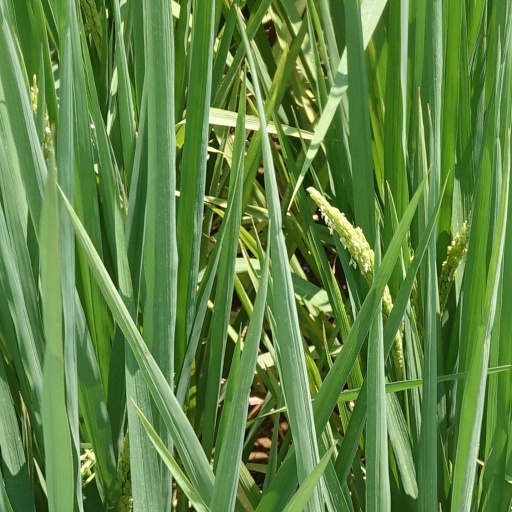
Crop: rice